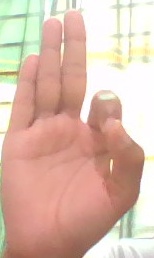
ASL sign: F